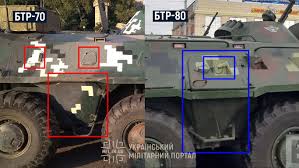
Label: BTR-70